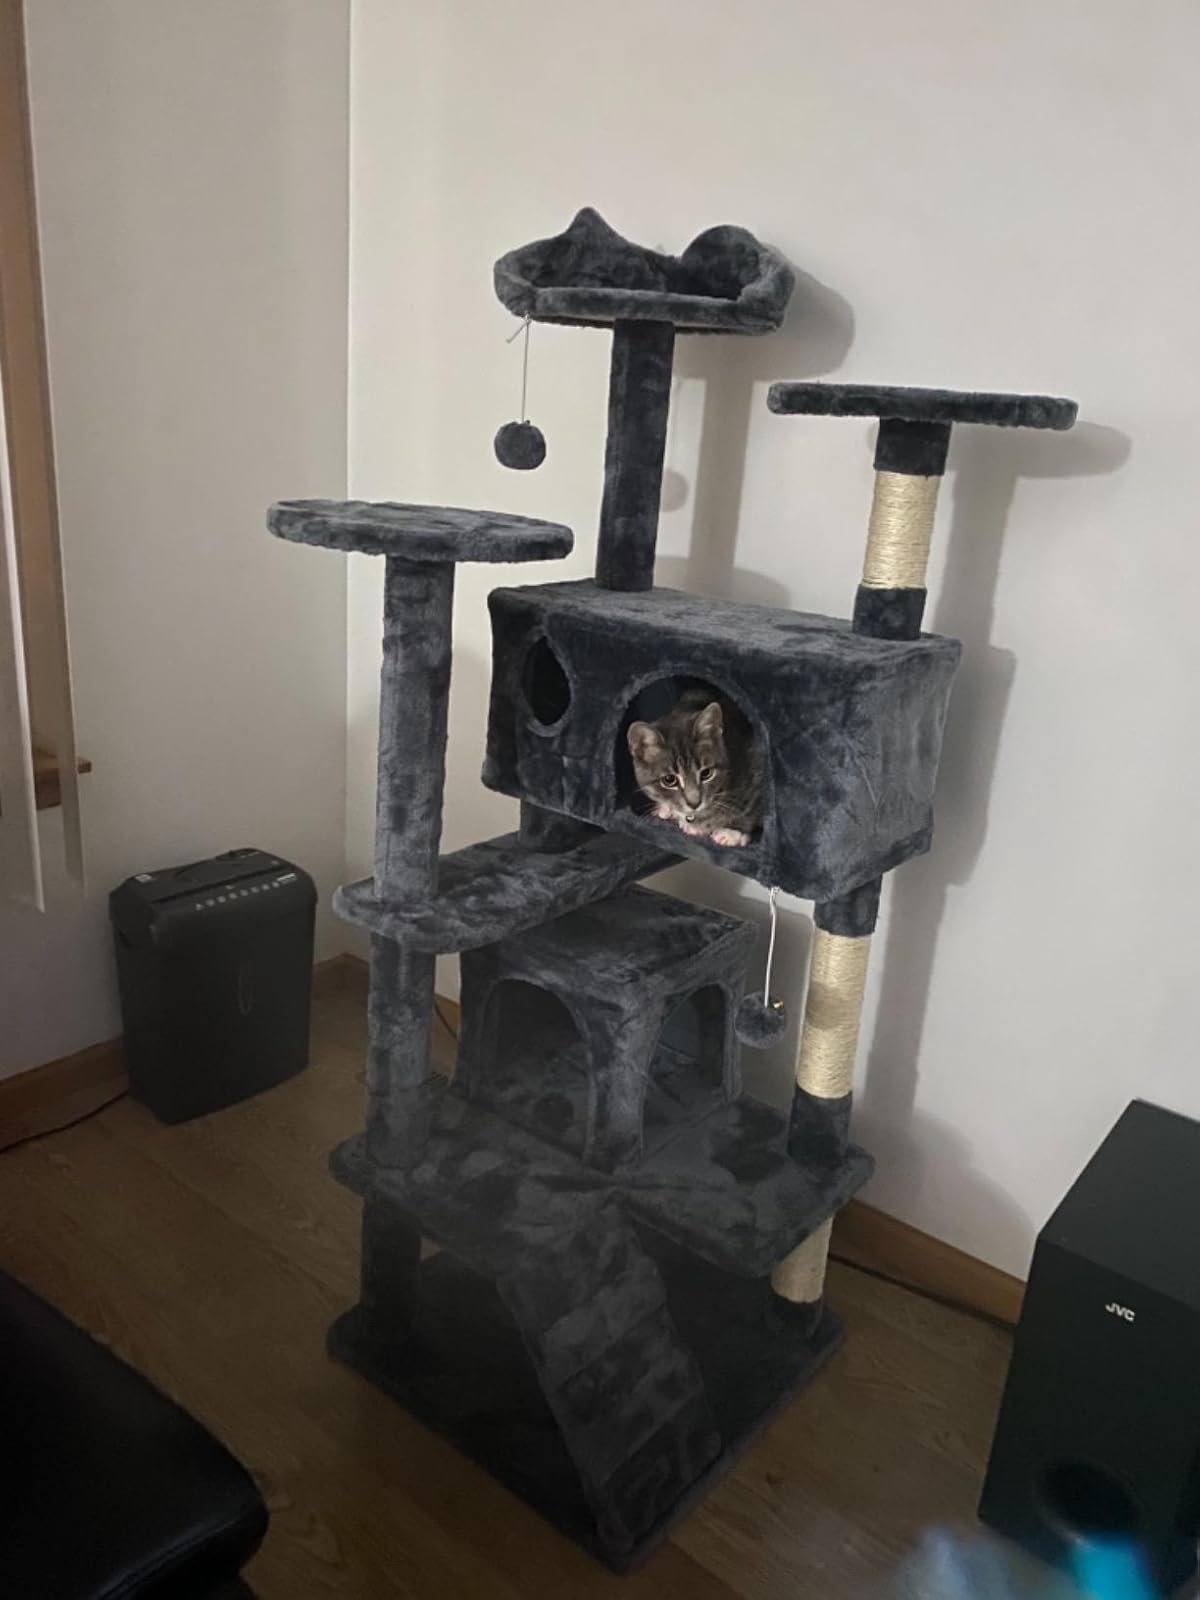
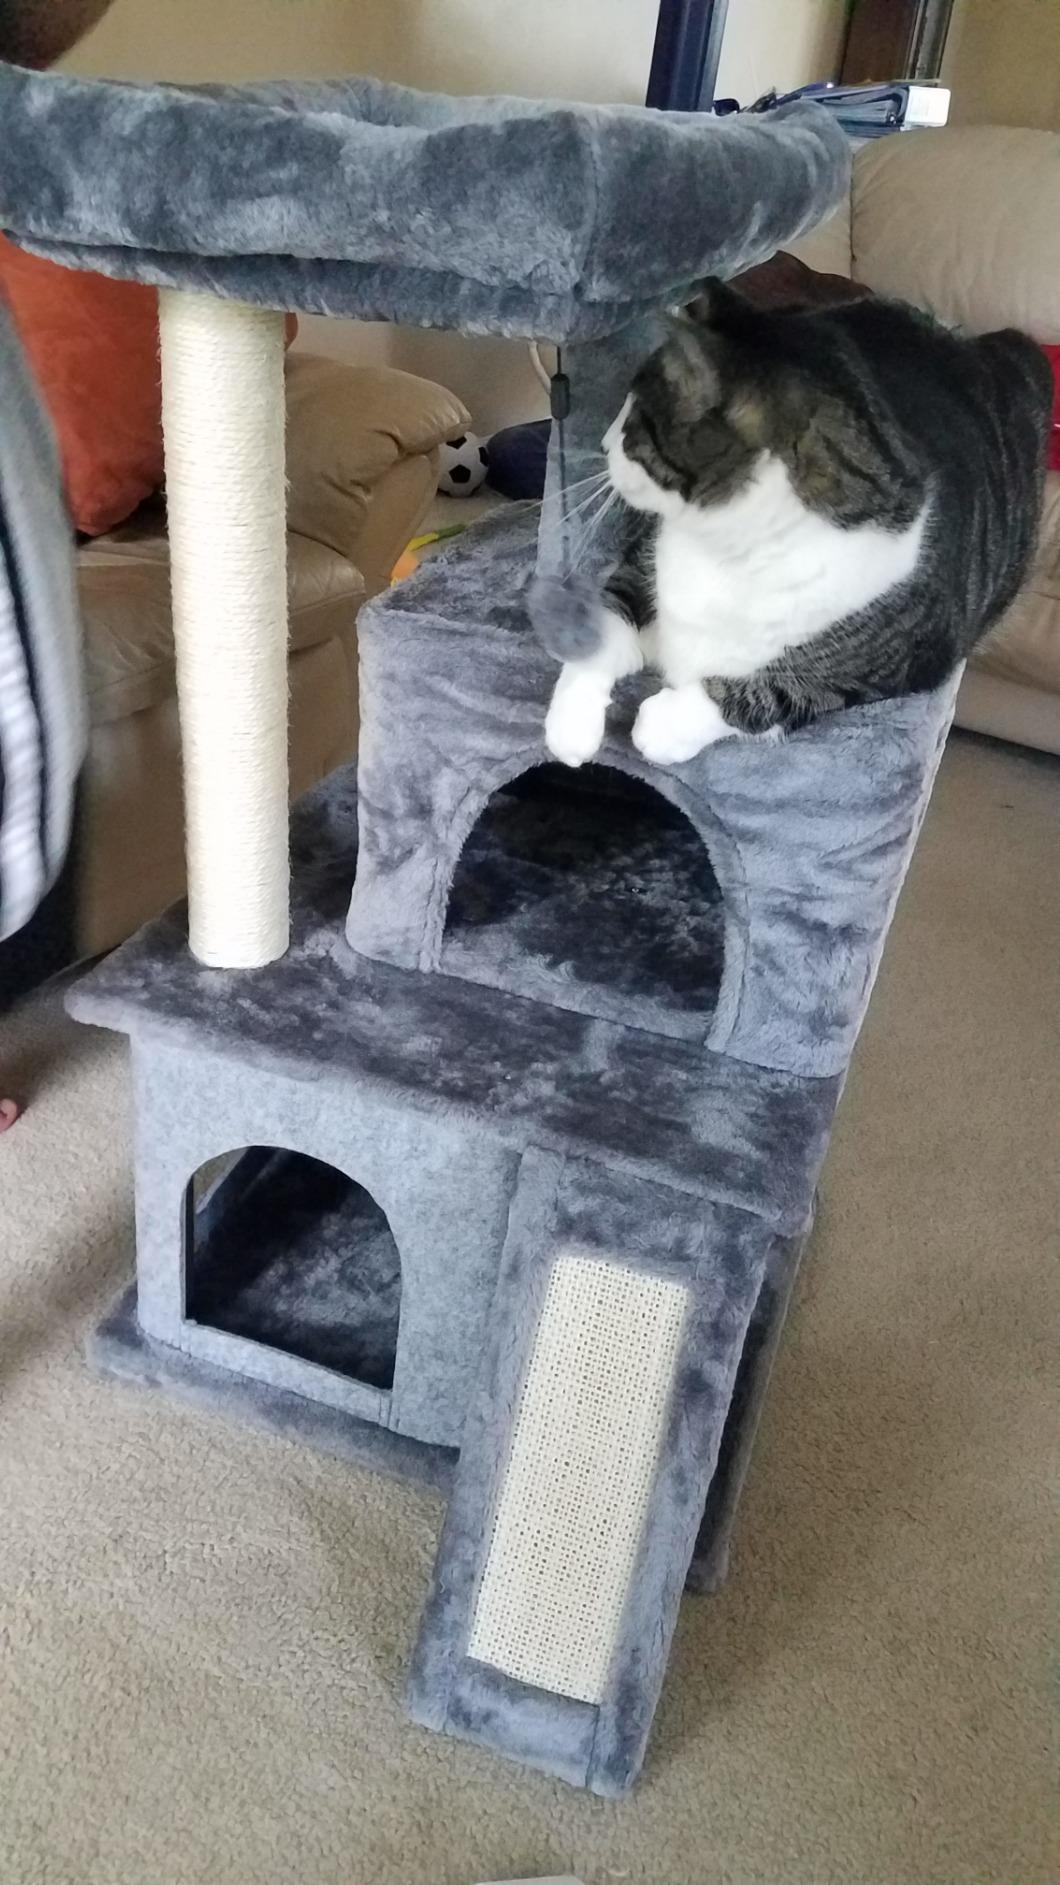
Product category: items_cat tree
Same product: no